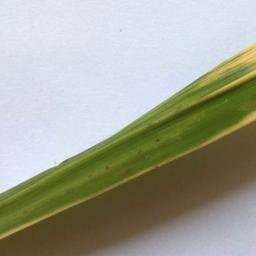
Label: Rice___Brown_Spot